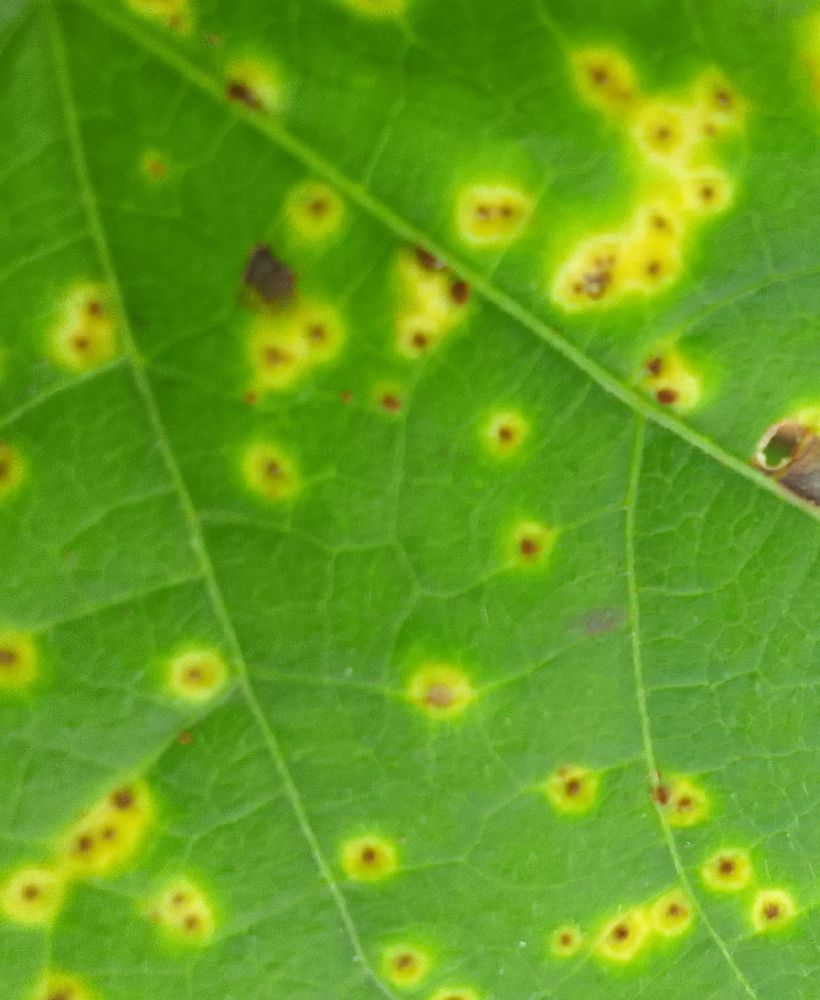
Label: rust